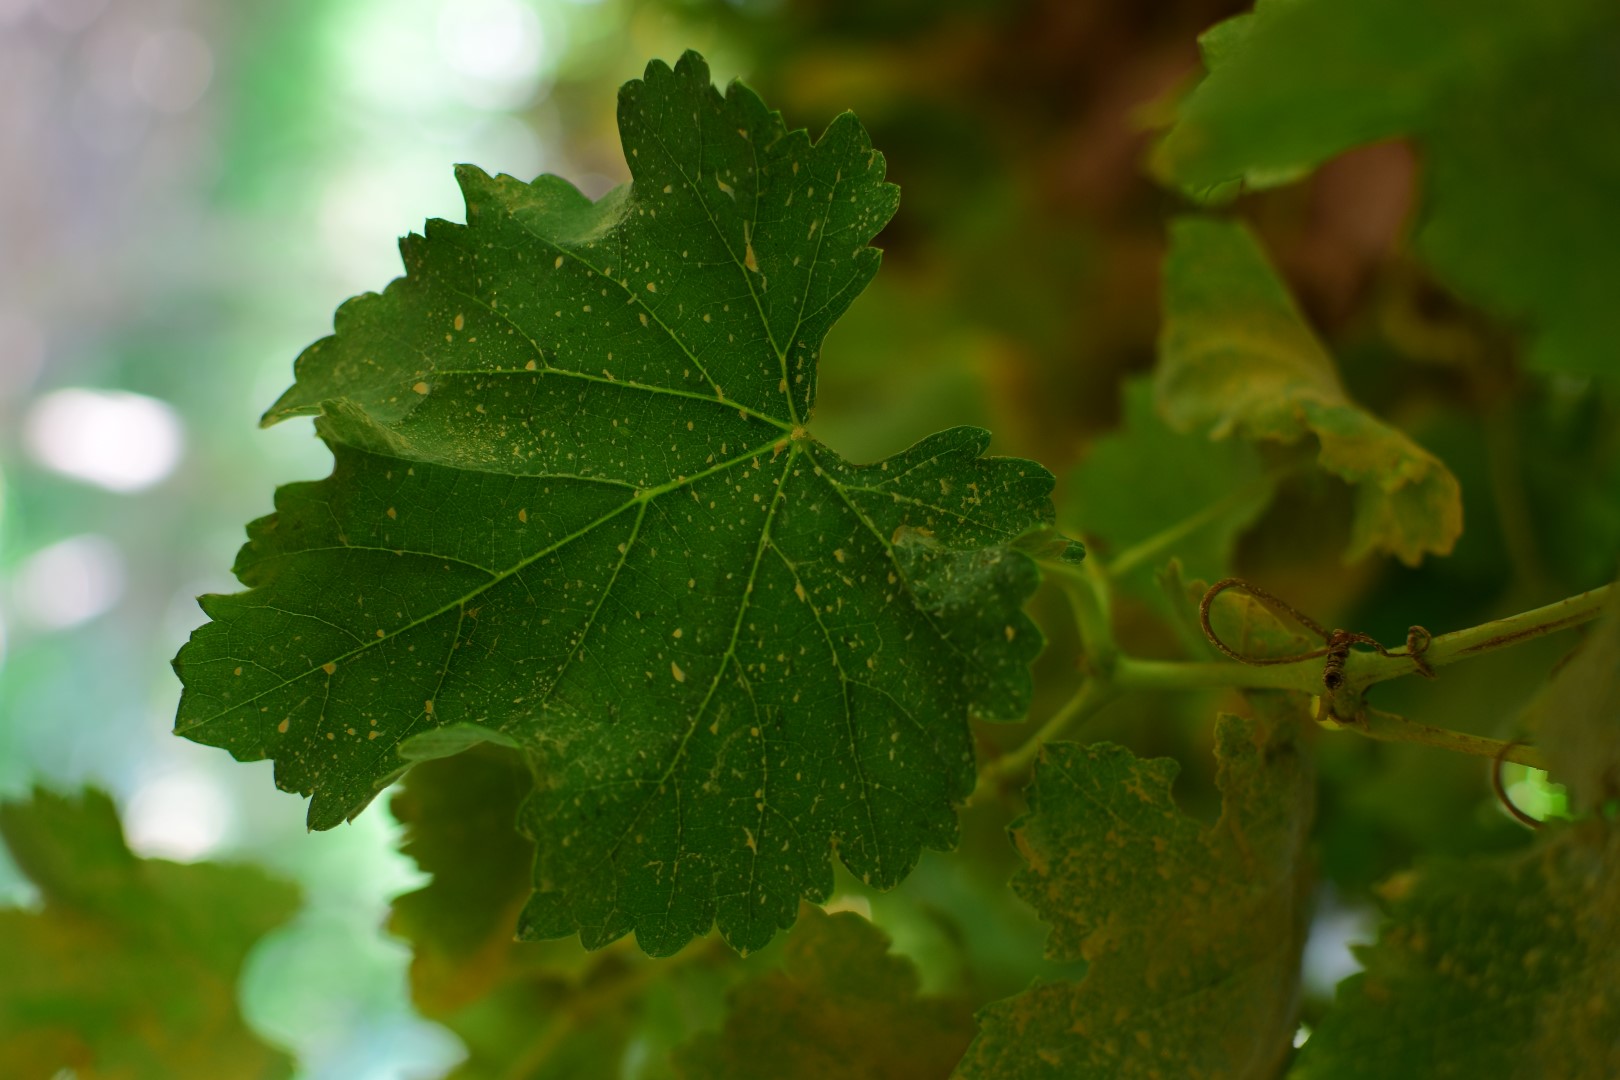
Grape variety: Frinsi